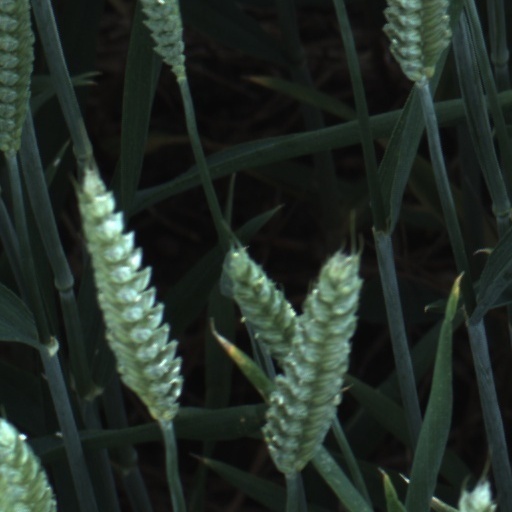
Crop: wheat